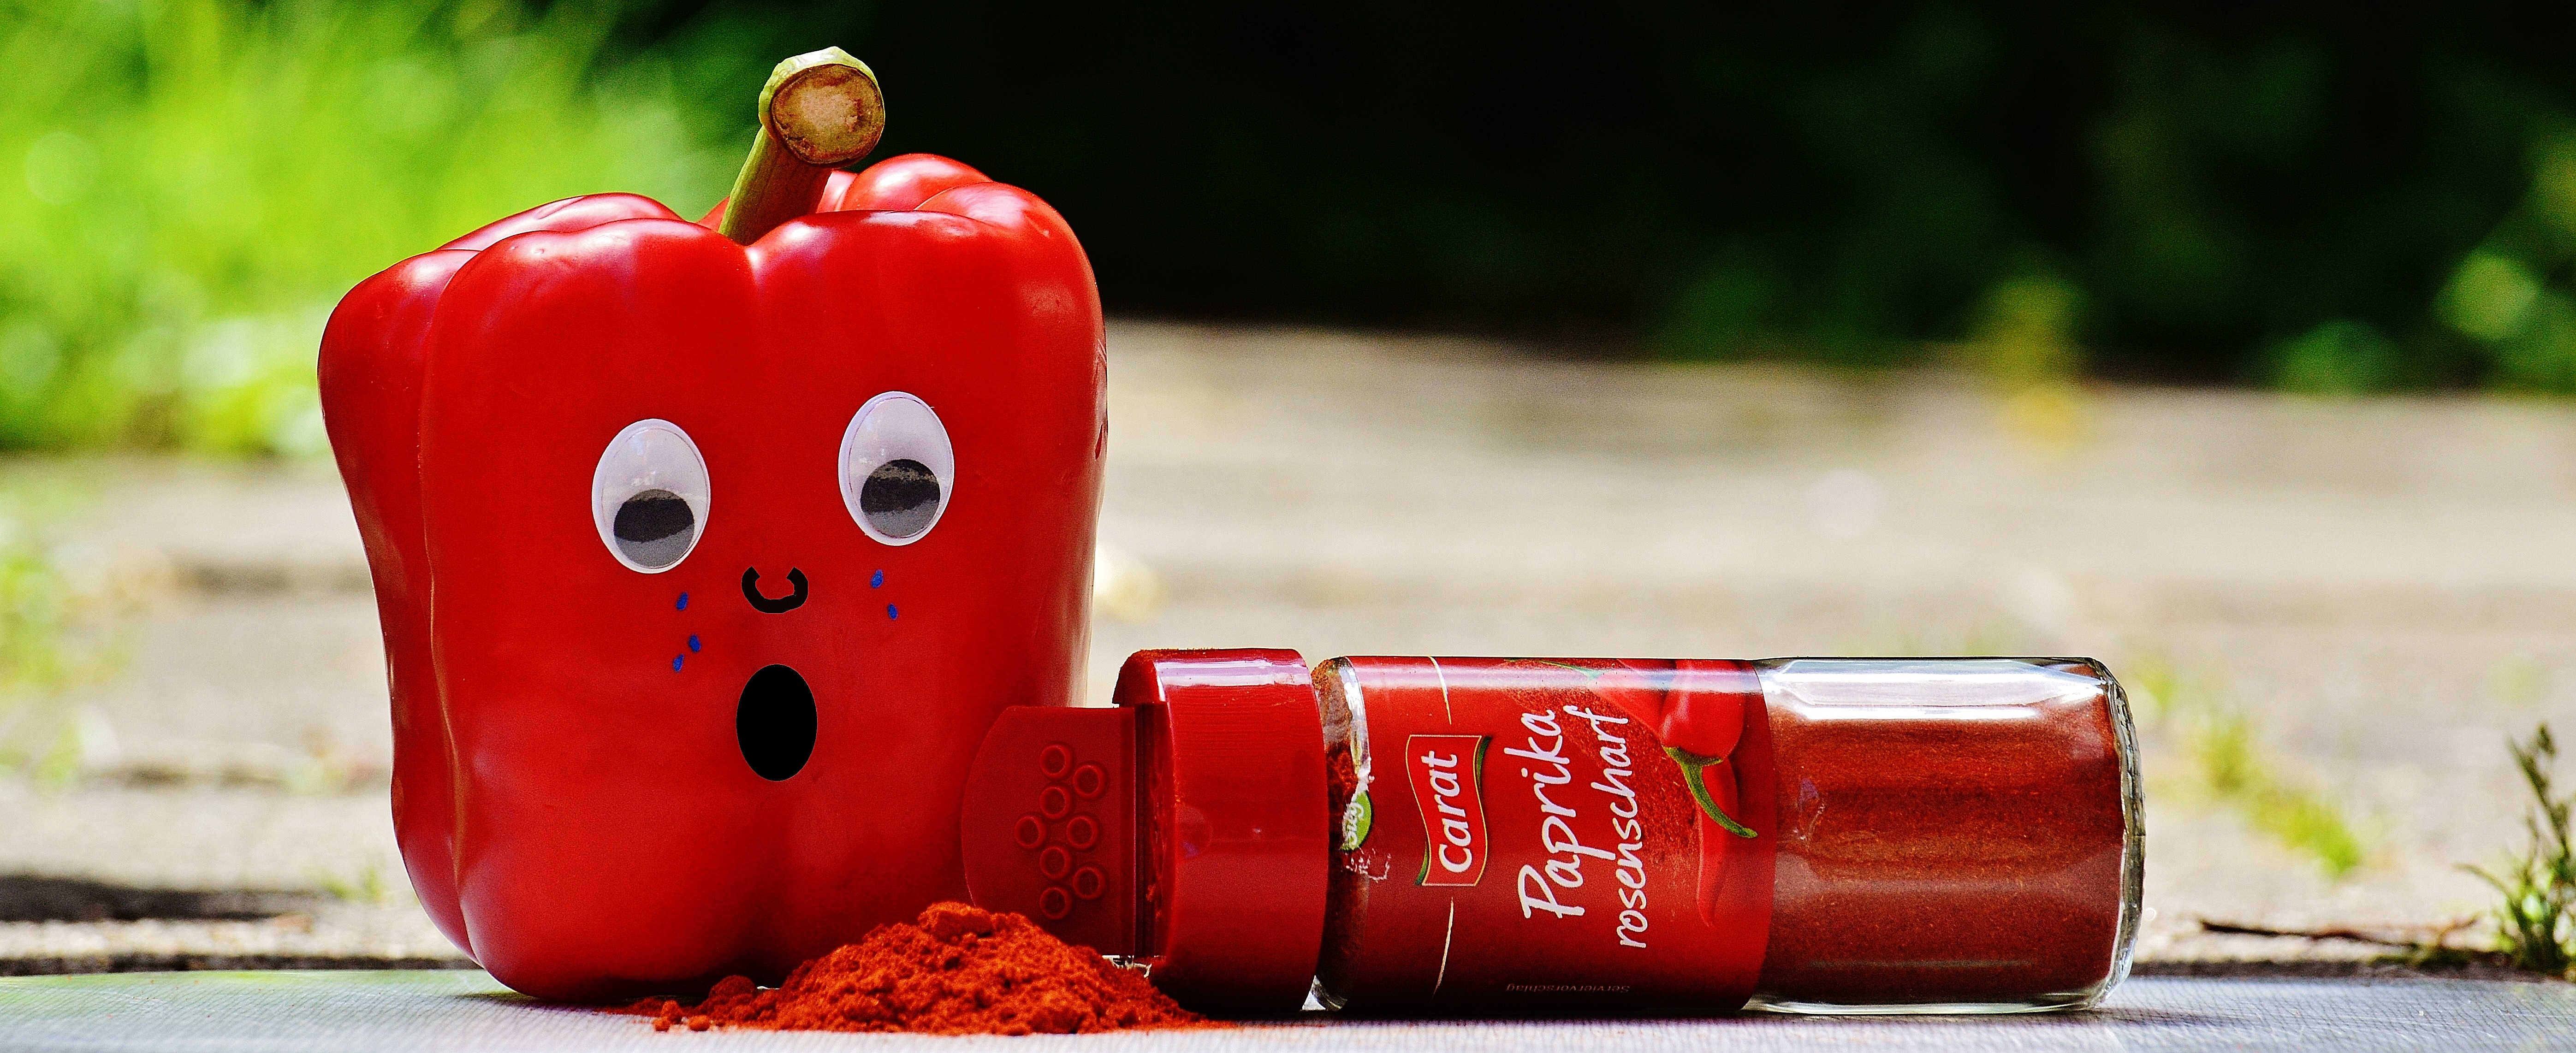
plant, fruit, flower, food, spice, red, produce, eat, delicious, strawberry, sad, fun, nutrition, vegetables, funny, strawberries, vitamins, enjoy, veggie, paprika, appetizing, flowering plant, land plant